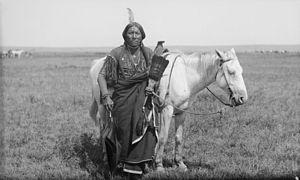
Les Comanches sont un peuple autochtone amérindien, aujourd'hui d'environ 14 050 personnes, dont la moitié vit en Oklahoma ; le reste se répartit entre le Texas, la Californie et le Nouveau-Mexique.